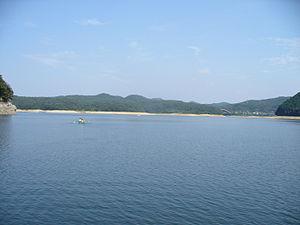
Le lac Iruka est un Lac de barrage situé à Inuyama dans la préfecture d'Aichi, au Japon.